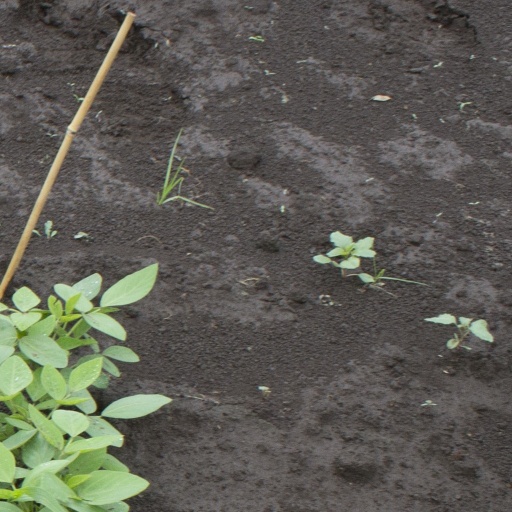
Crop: soybean